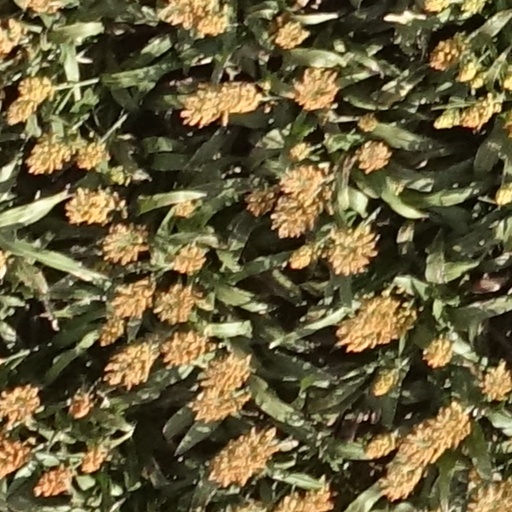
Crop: sorghum